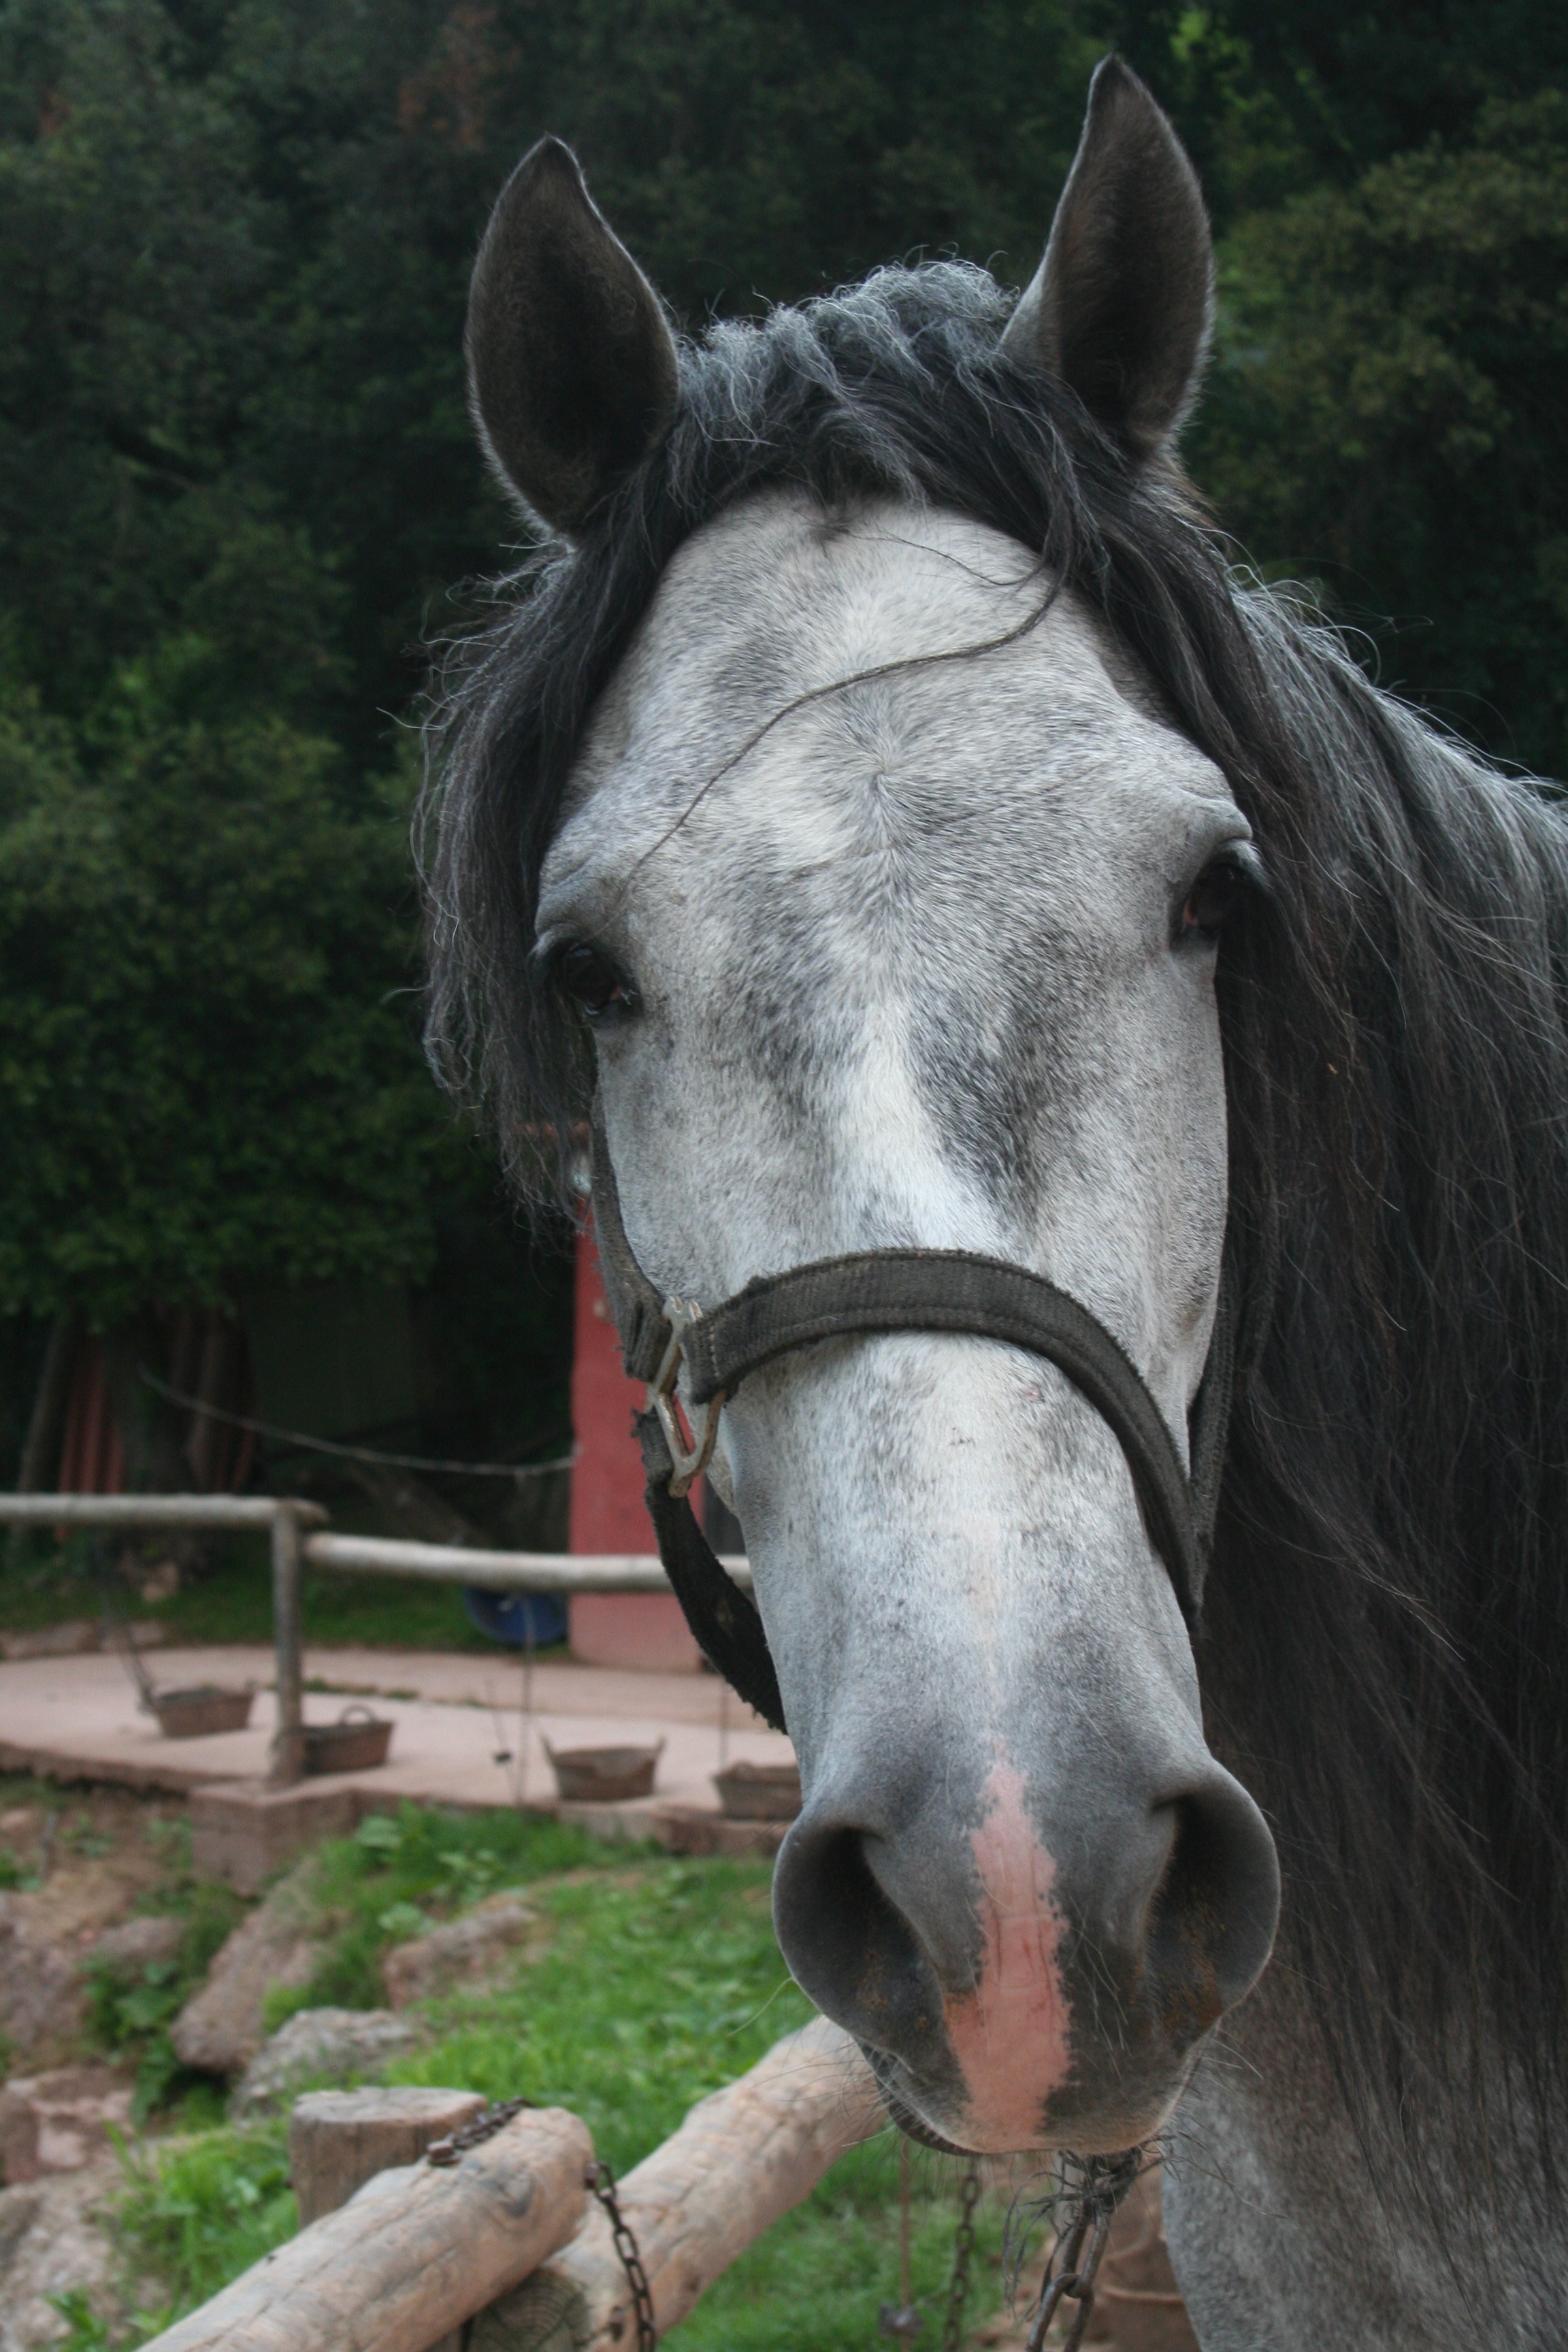
horse, mammal, stallion, mane, bridle, vertebrate, mare, mold, pack animal, andalusian, horse like mammal, mustang horse